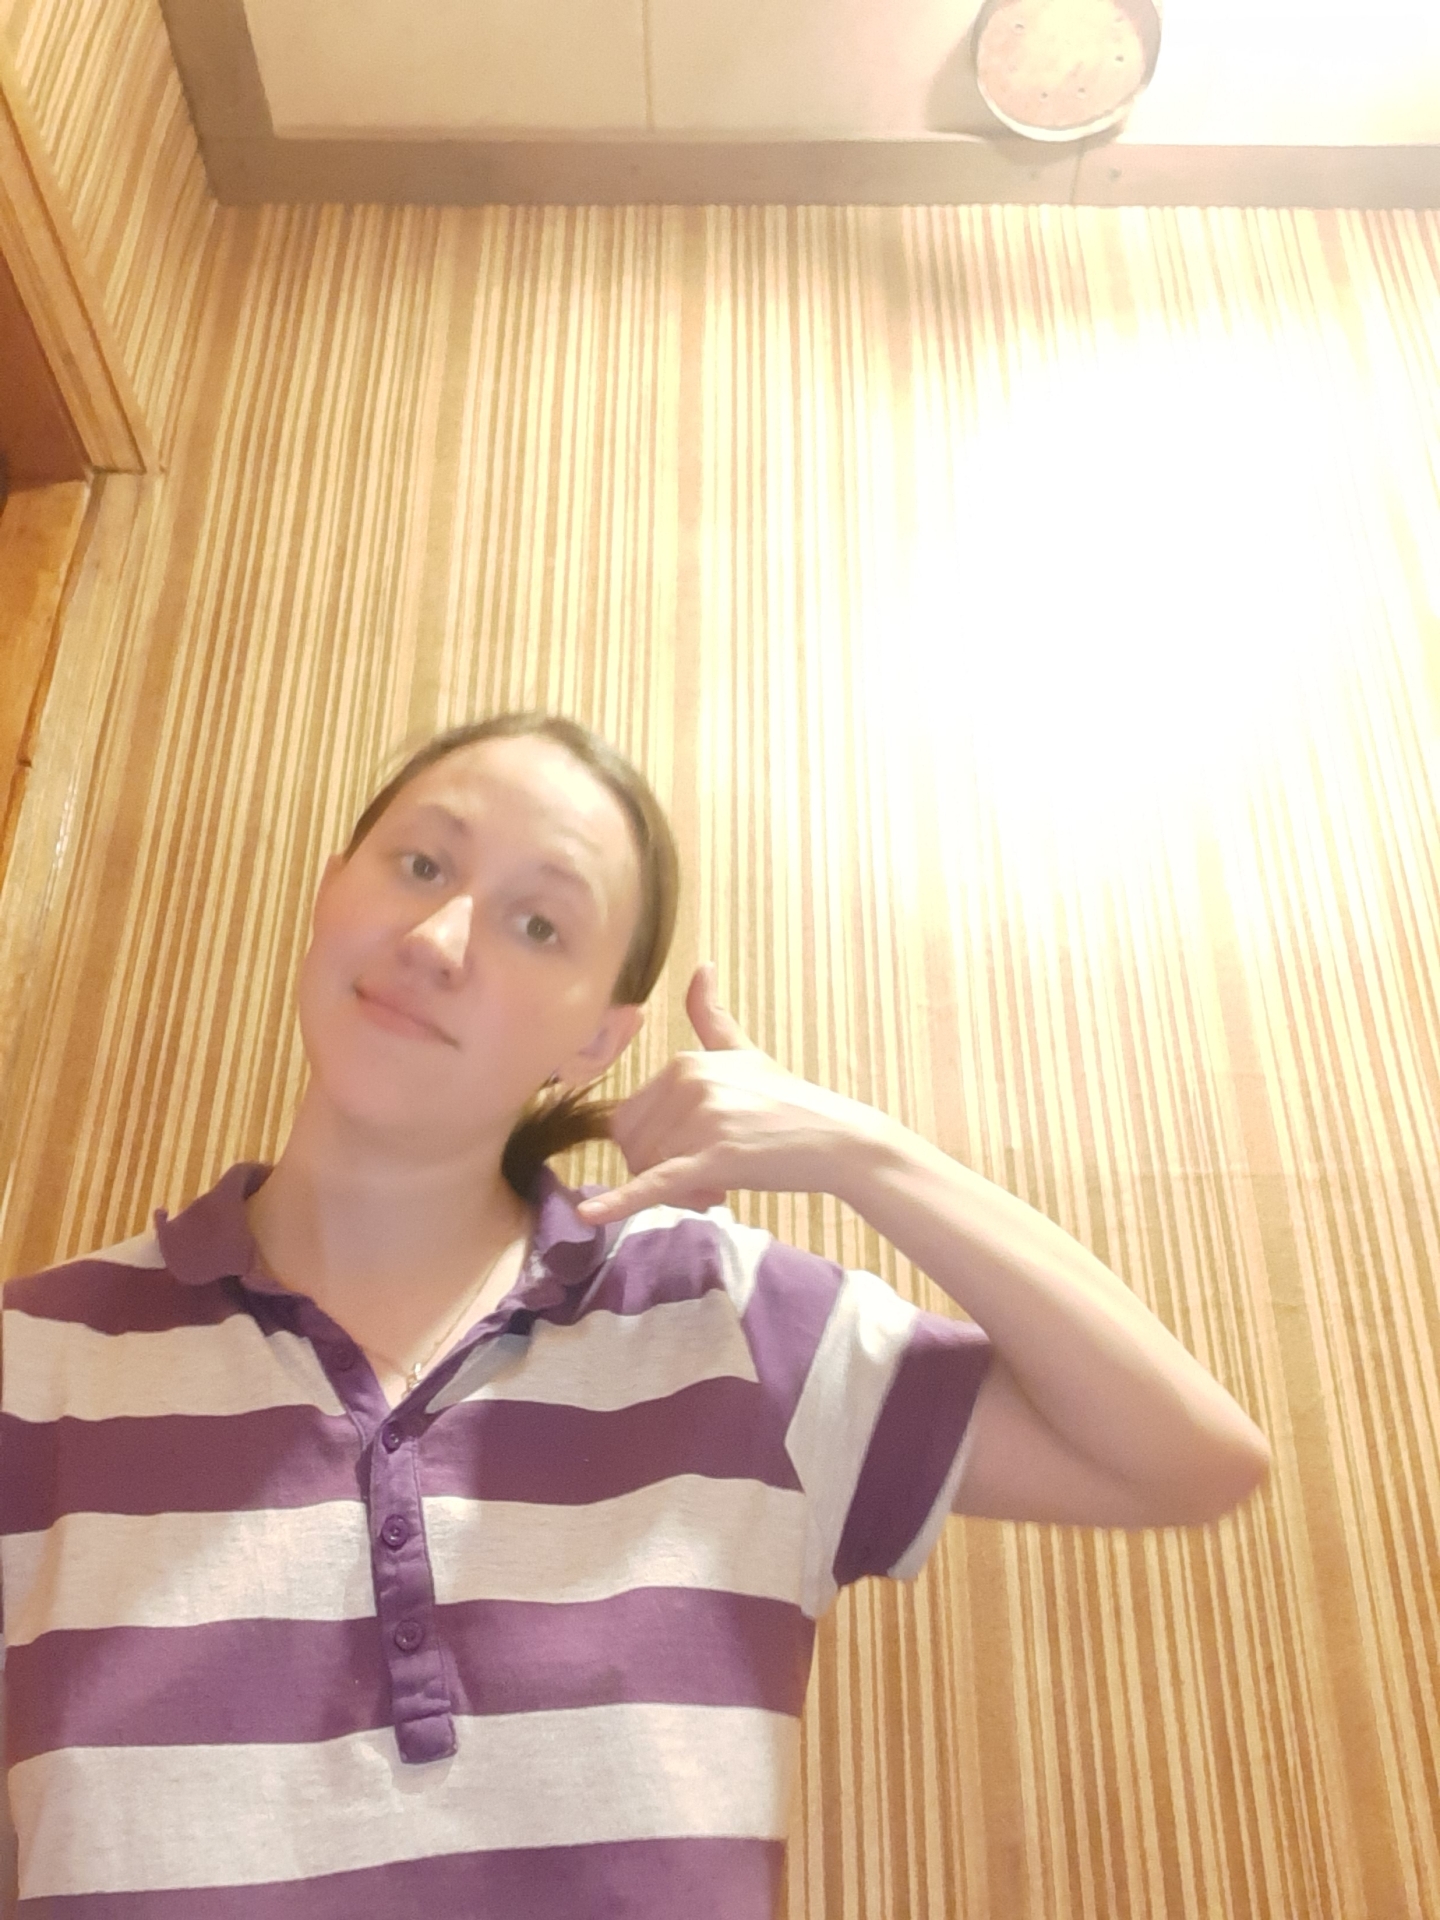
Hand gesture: call